Buddhist coin charm

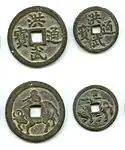
Hongwu Tongbao charms depicting a young boy playing the flute.

Usually these Hongwu Tongbao charms and amulets are a lot bigger than actual Hongwu Tongbao cash coins for example being 69 millimeters in diameter. However many of these charms and amulets need to be big because they depict very complex scenes of symbolism on their reverse sides. For example, a large Hongwu Tongbao charm may feature a lamb and an ox on its left side symbolising how Zhu Yuanzhang was born into a very poor family of peasants, a Buddhist monk seated on a lotus throne above the square center hole symbolising how he lived in a Buddhist monastery in his youth, next to this Buddhist monk are other Buddhist symbols such as "auspicious clouds" (祥雲) and a bodhi tree, which was the tree under which Gautama Buddha claimed to have found spiritual enlightenment. Another symbol included on this coin charm is a horse located right of the square center hole which symbolises the Mongols whose culture is strongly associated with the horse, the Mongol Yuan dynasty was overthrown by a rebellion of which Zhu Yuanzhang was a part. Another example of a Hongwu Tongbao charm with a size of 43 millimeters in diameter and weighs 29.2 grams depicts a less detailed scene where the reverse features a little boy playing a flute riding either an ox or a water buffalo, in this case the young boy represents Zhu Yuanzhang (or Emperor Taizu) in his youth while the flute he is playing is a symbol associated with a care free life while it's also both a Buddhist and a Taoist symbol. In Taoism the flute is associated with the immortal Lan Caihe while in Buddhism it's used in meditation which alludes to Zhu Yuanzhang's life in a Buddhist monastery. Meanwhile, not all larger Hongwu Tongbao charms feature more complex scenery as there is an example which only features an ox or water buffalo on the reverse alluding to the humble beginnings of the first Ming dynasty emperor.